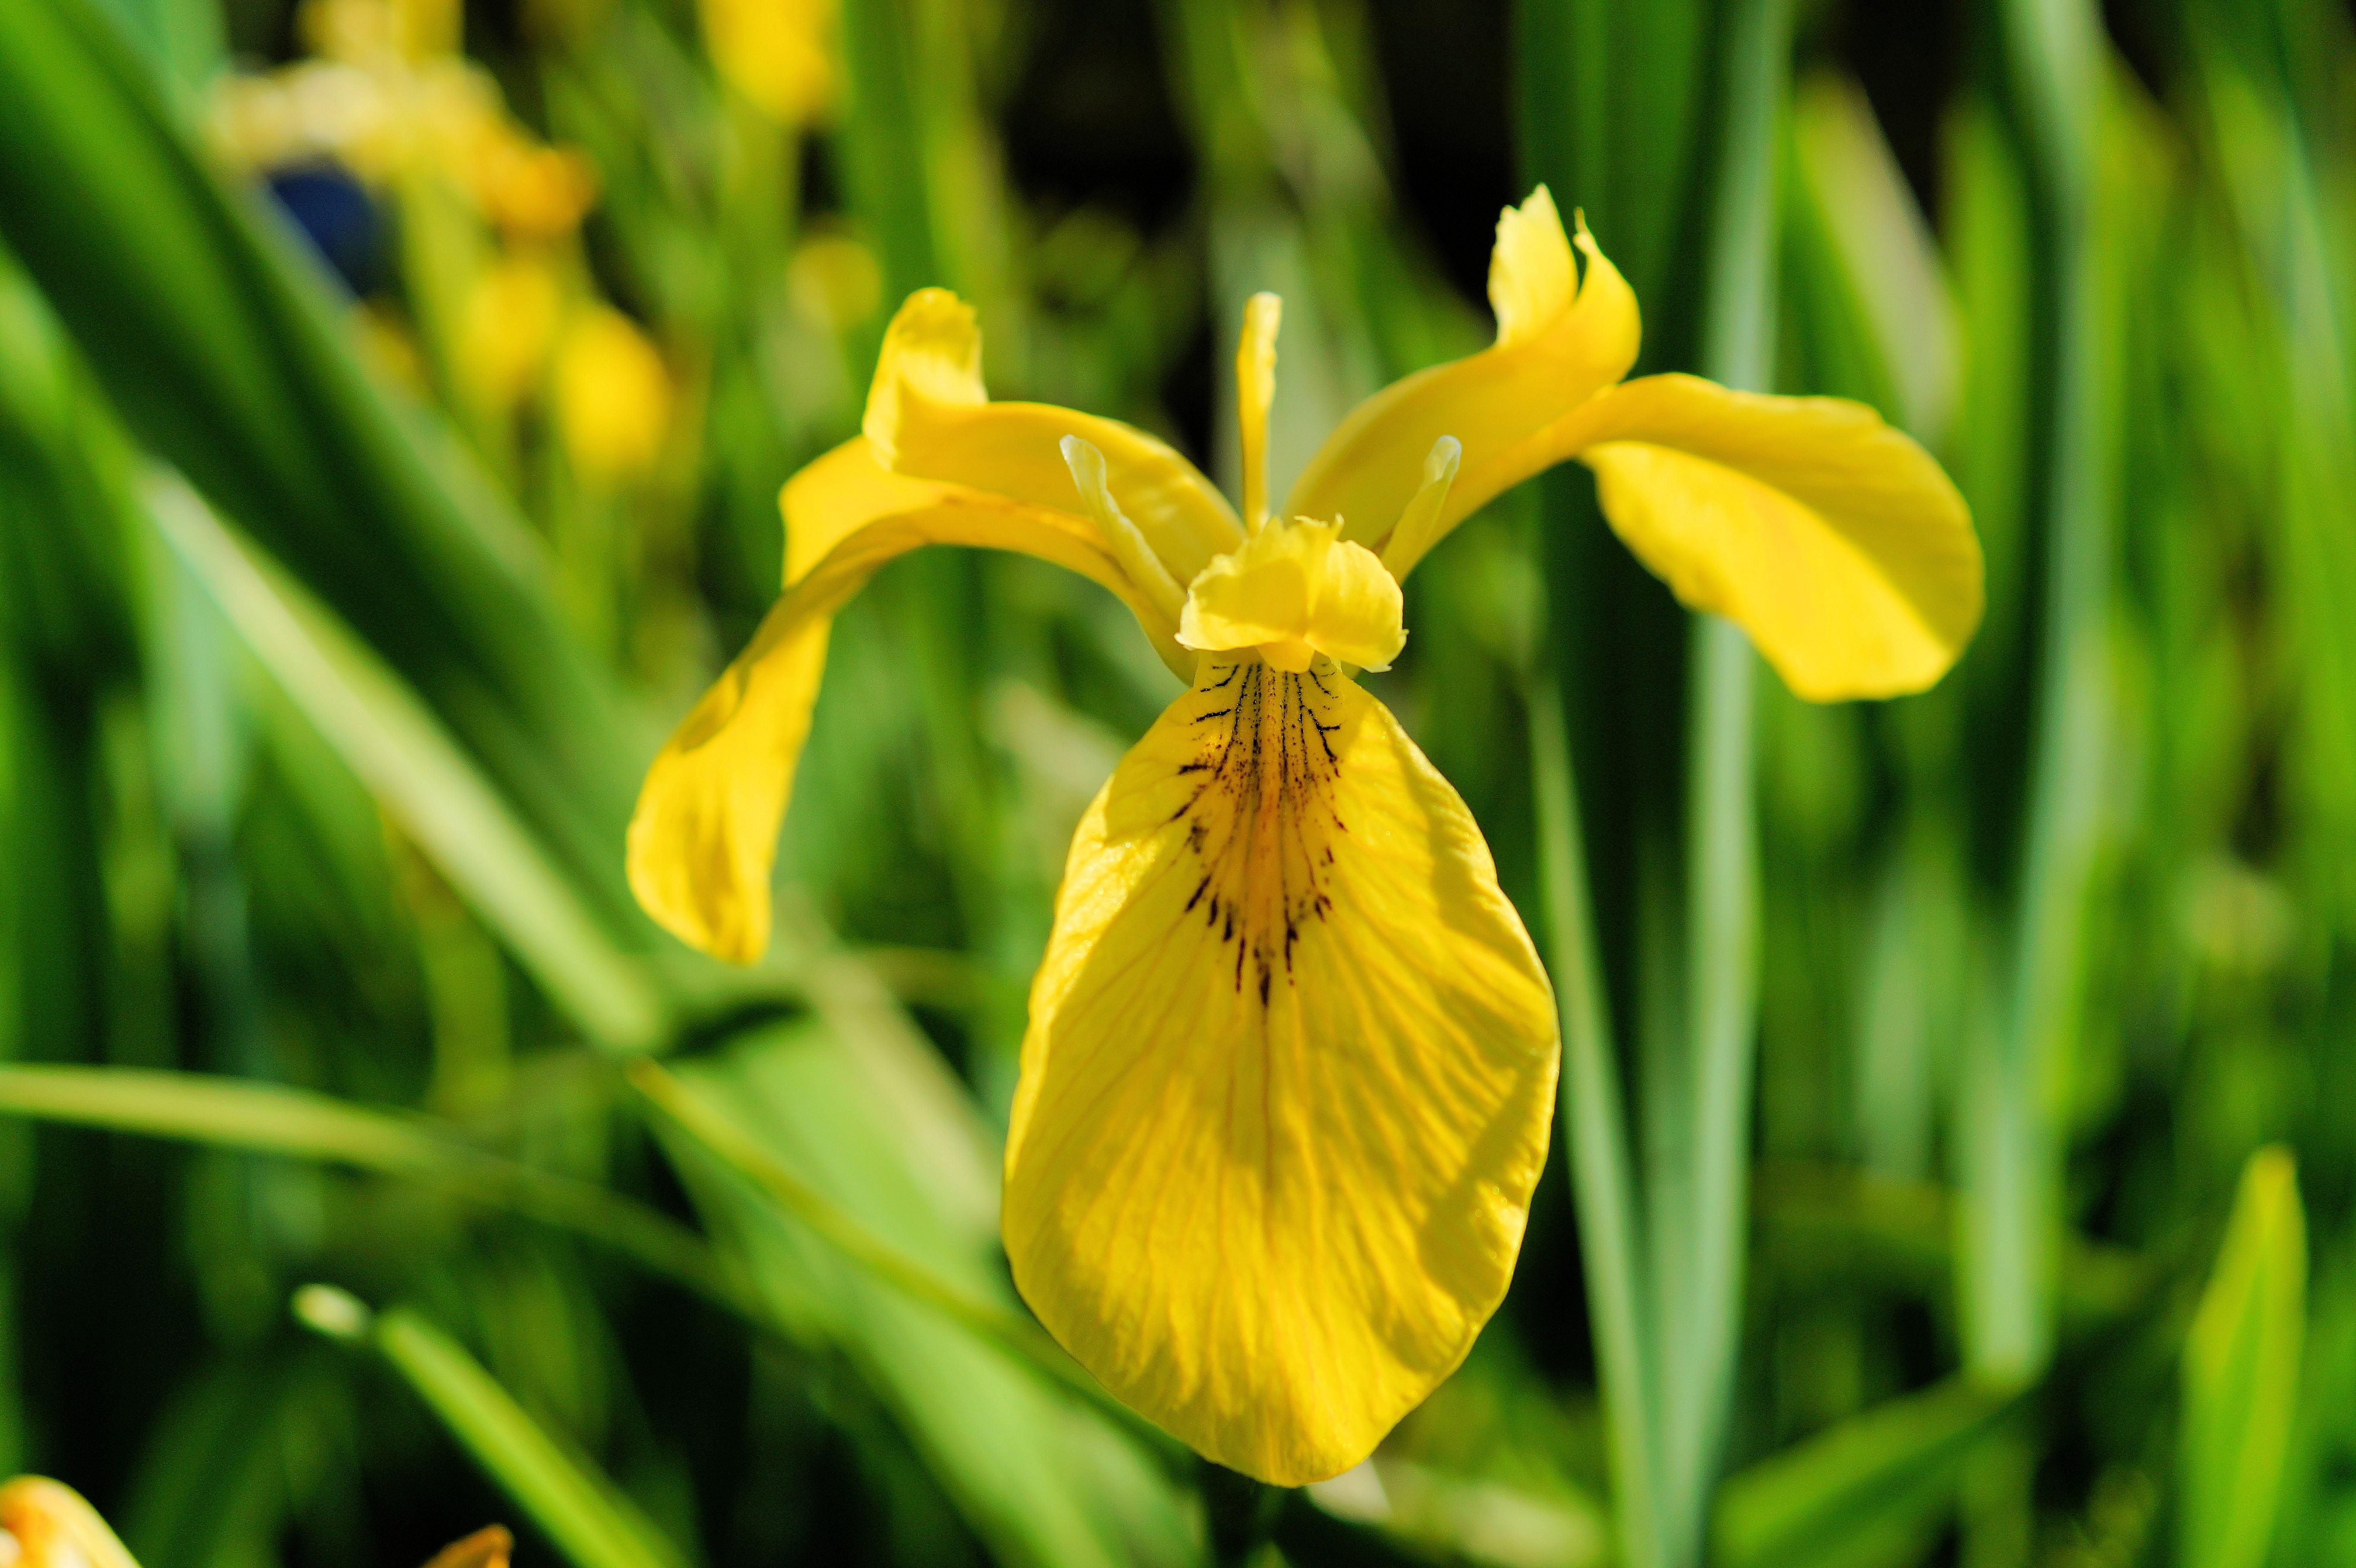
nature, blossom, plant, meadow, prairie, flower, bloom, green, botany, yellow, close, flora, wildflower, iris, eye, narcissus, iridaceae, macro photography, flowering plant, plant stem, land plant, iris family, swamp iris